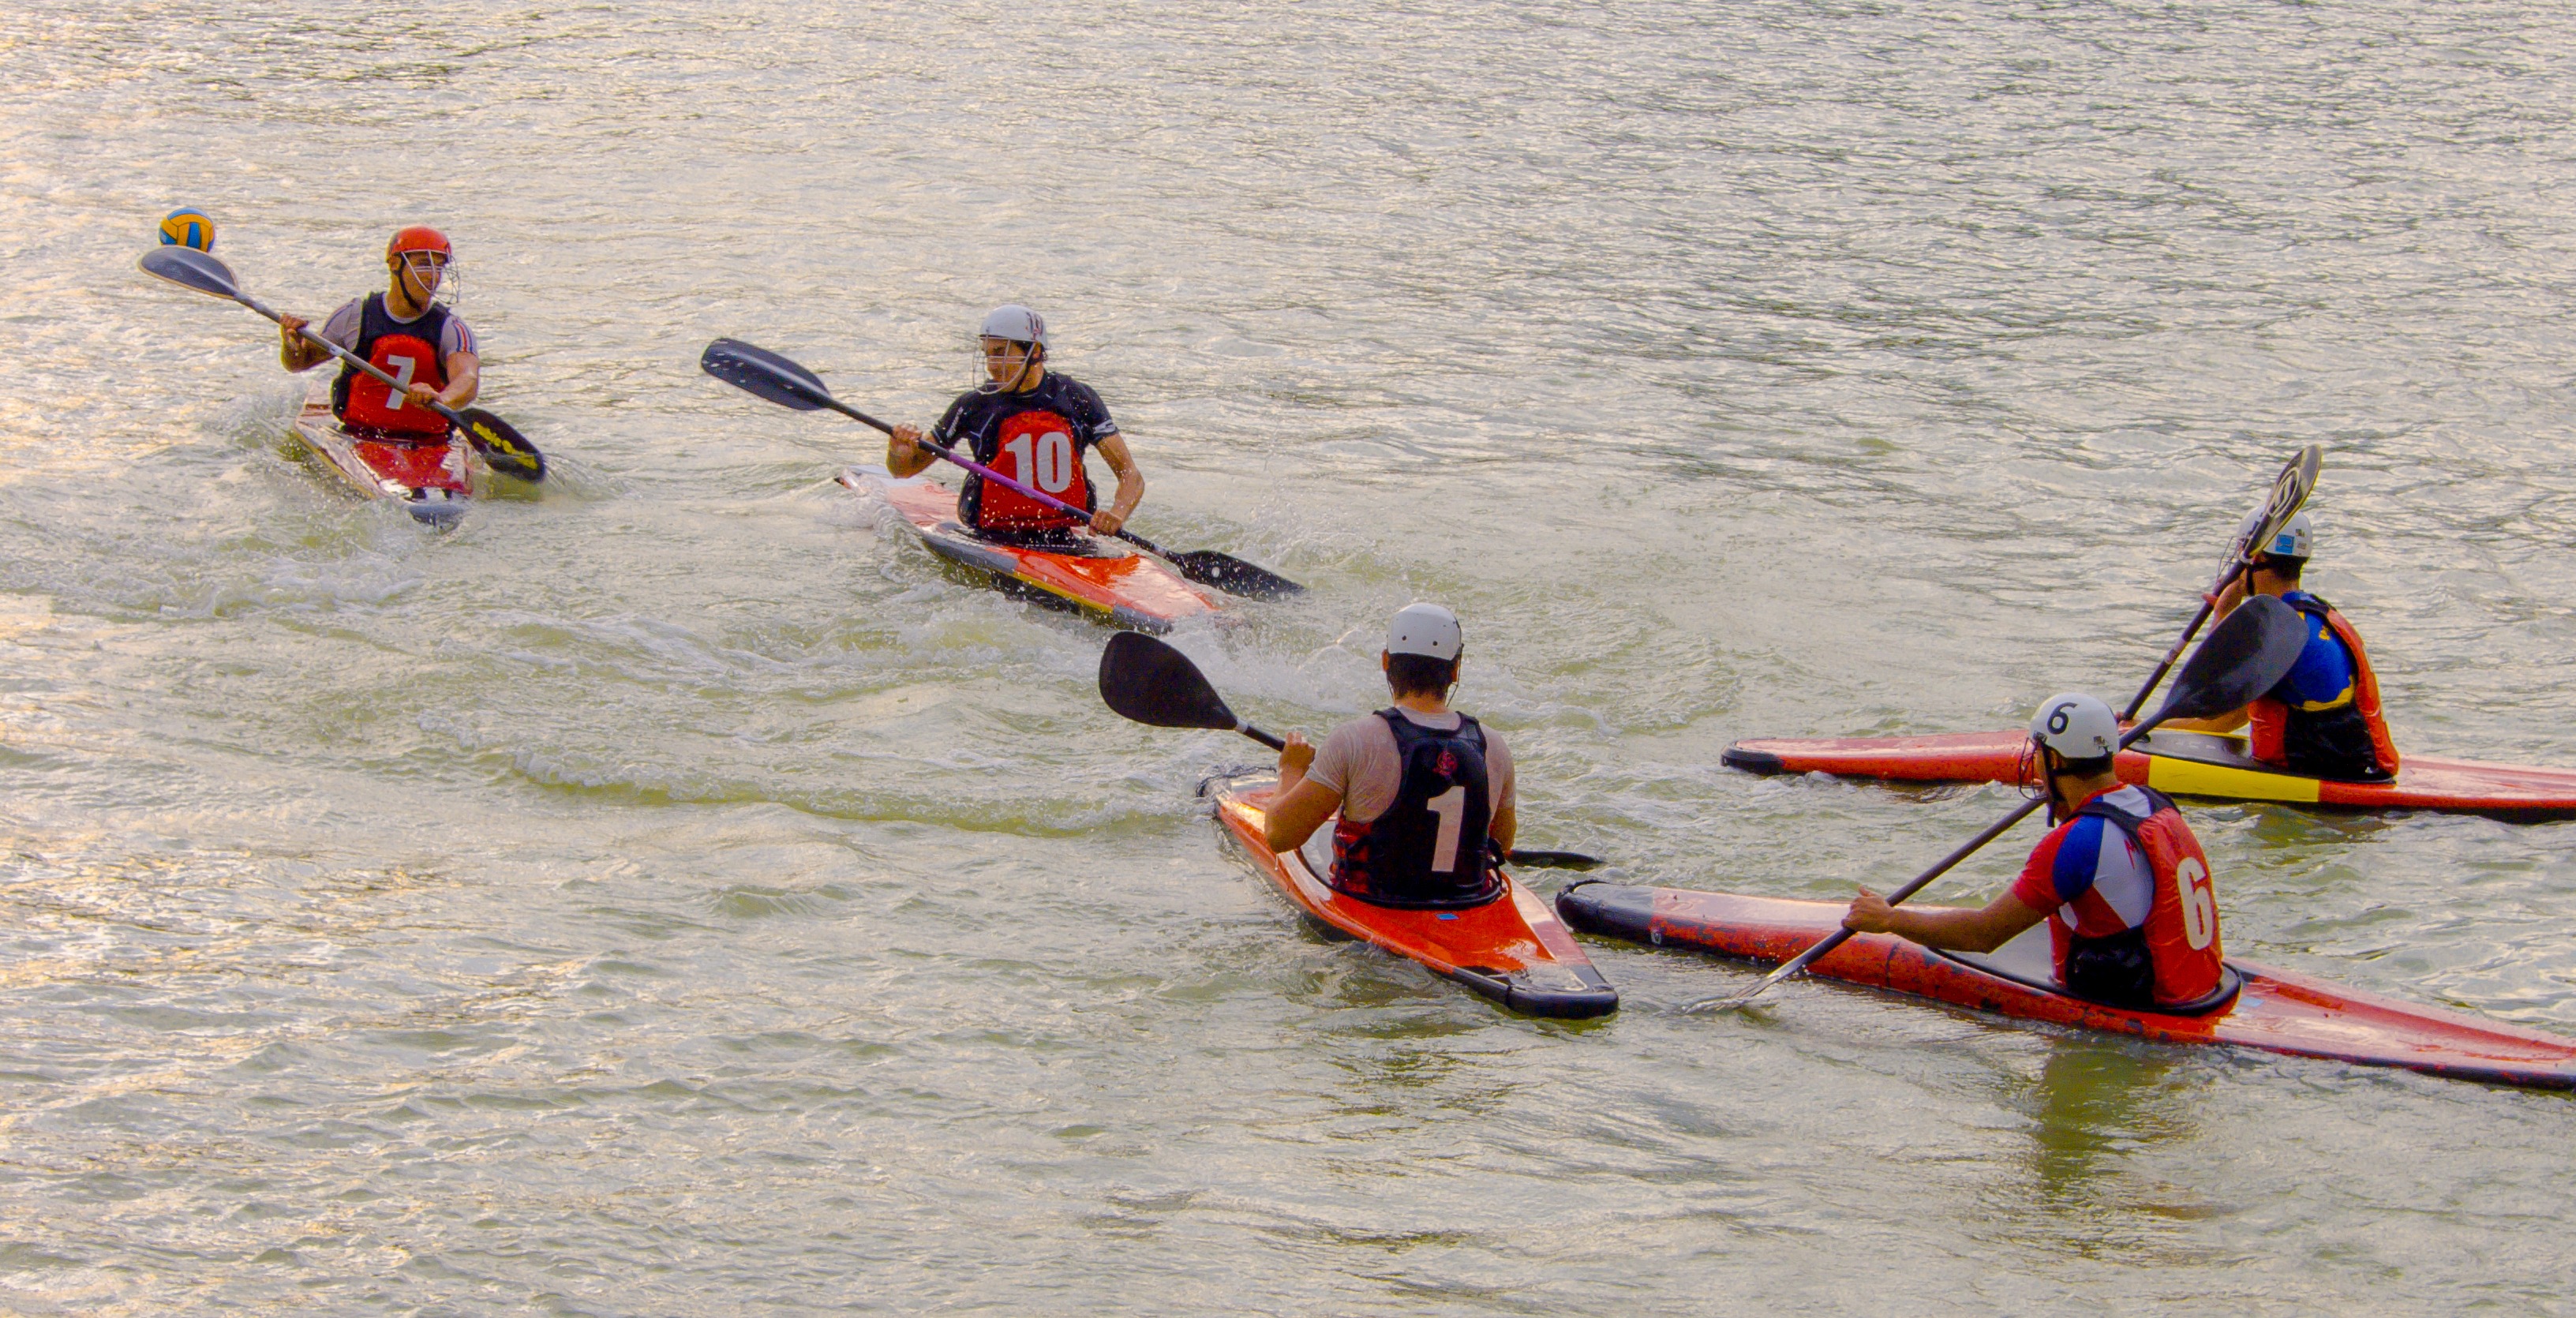
sport, boat, lake, canoe, paddle, vehicle, sailing, extreme sport, kayak, competition, sports, boating, windsurfing, oars, kayaking, watercraft, rowing, canoeing, water sport, sea kayak, watercraft rowing, canoe sprint